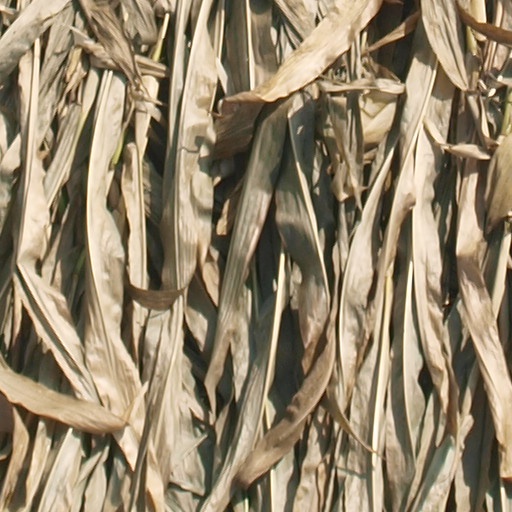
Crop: maize; corn